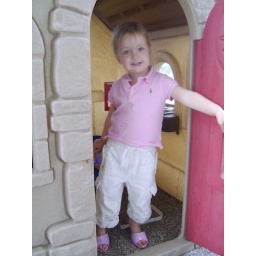
Reegan loves for Brant to squeeze in her little house to play. She also loves to wear her dress up Barbie shoes around.